Steven Bednarski

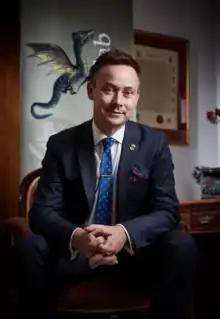
Bednarski in 2019

Steven Bednarski (born 1973) is a Canadian historian of the Middle Ages who specializes in fourteenth-century environment, crime, sex, gender, and microhistory. He is notable for being awarded an exceptionally high level of public research funding and for piloting a trans-disciplinary international research partnership network. As a child, Bednarski also worked in Montreal, Quebec and Toronto, Ontario as an actor.